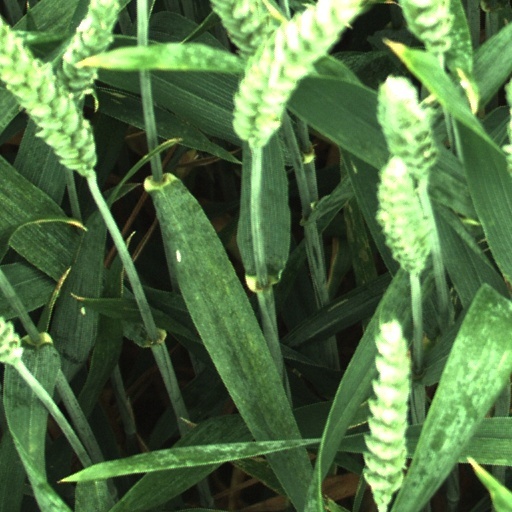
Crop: wheat